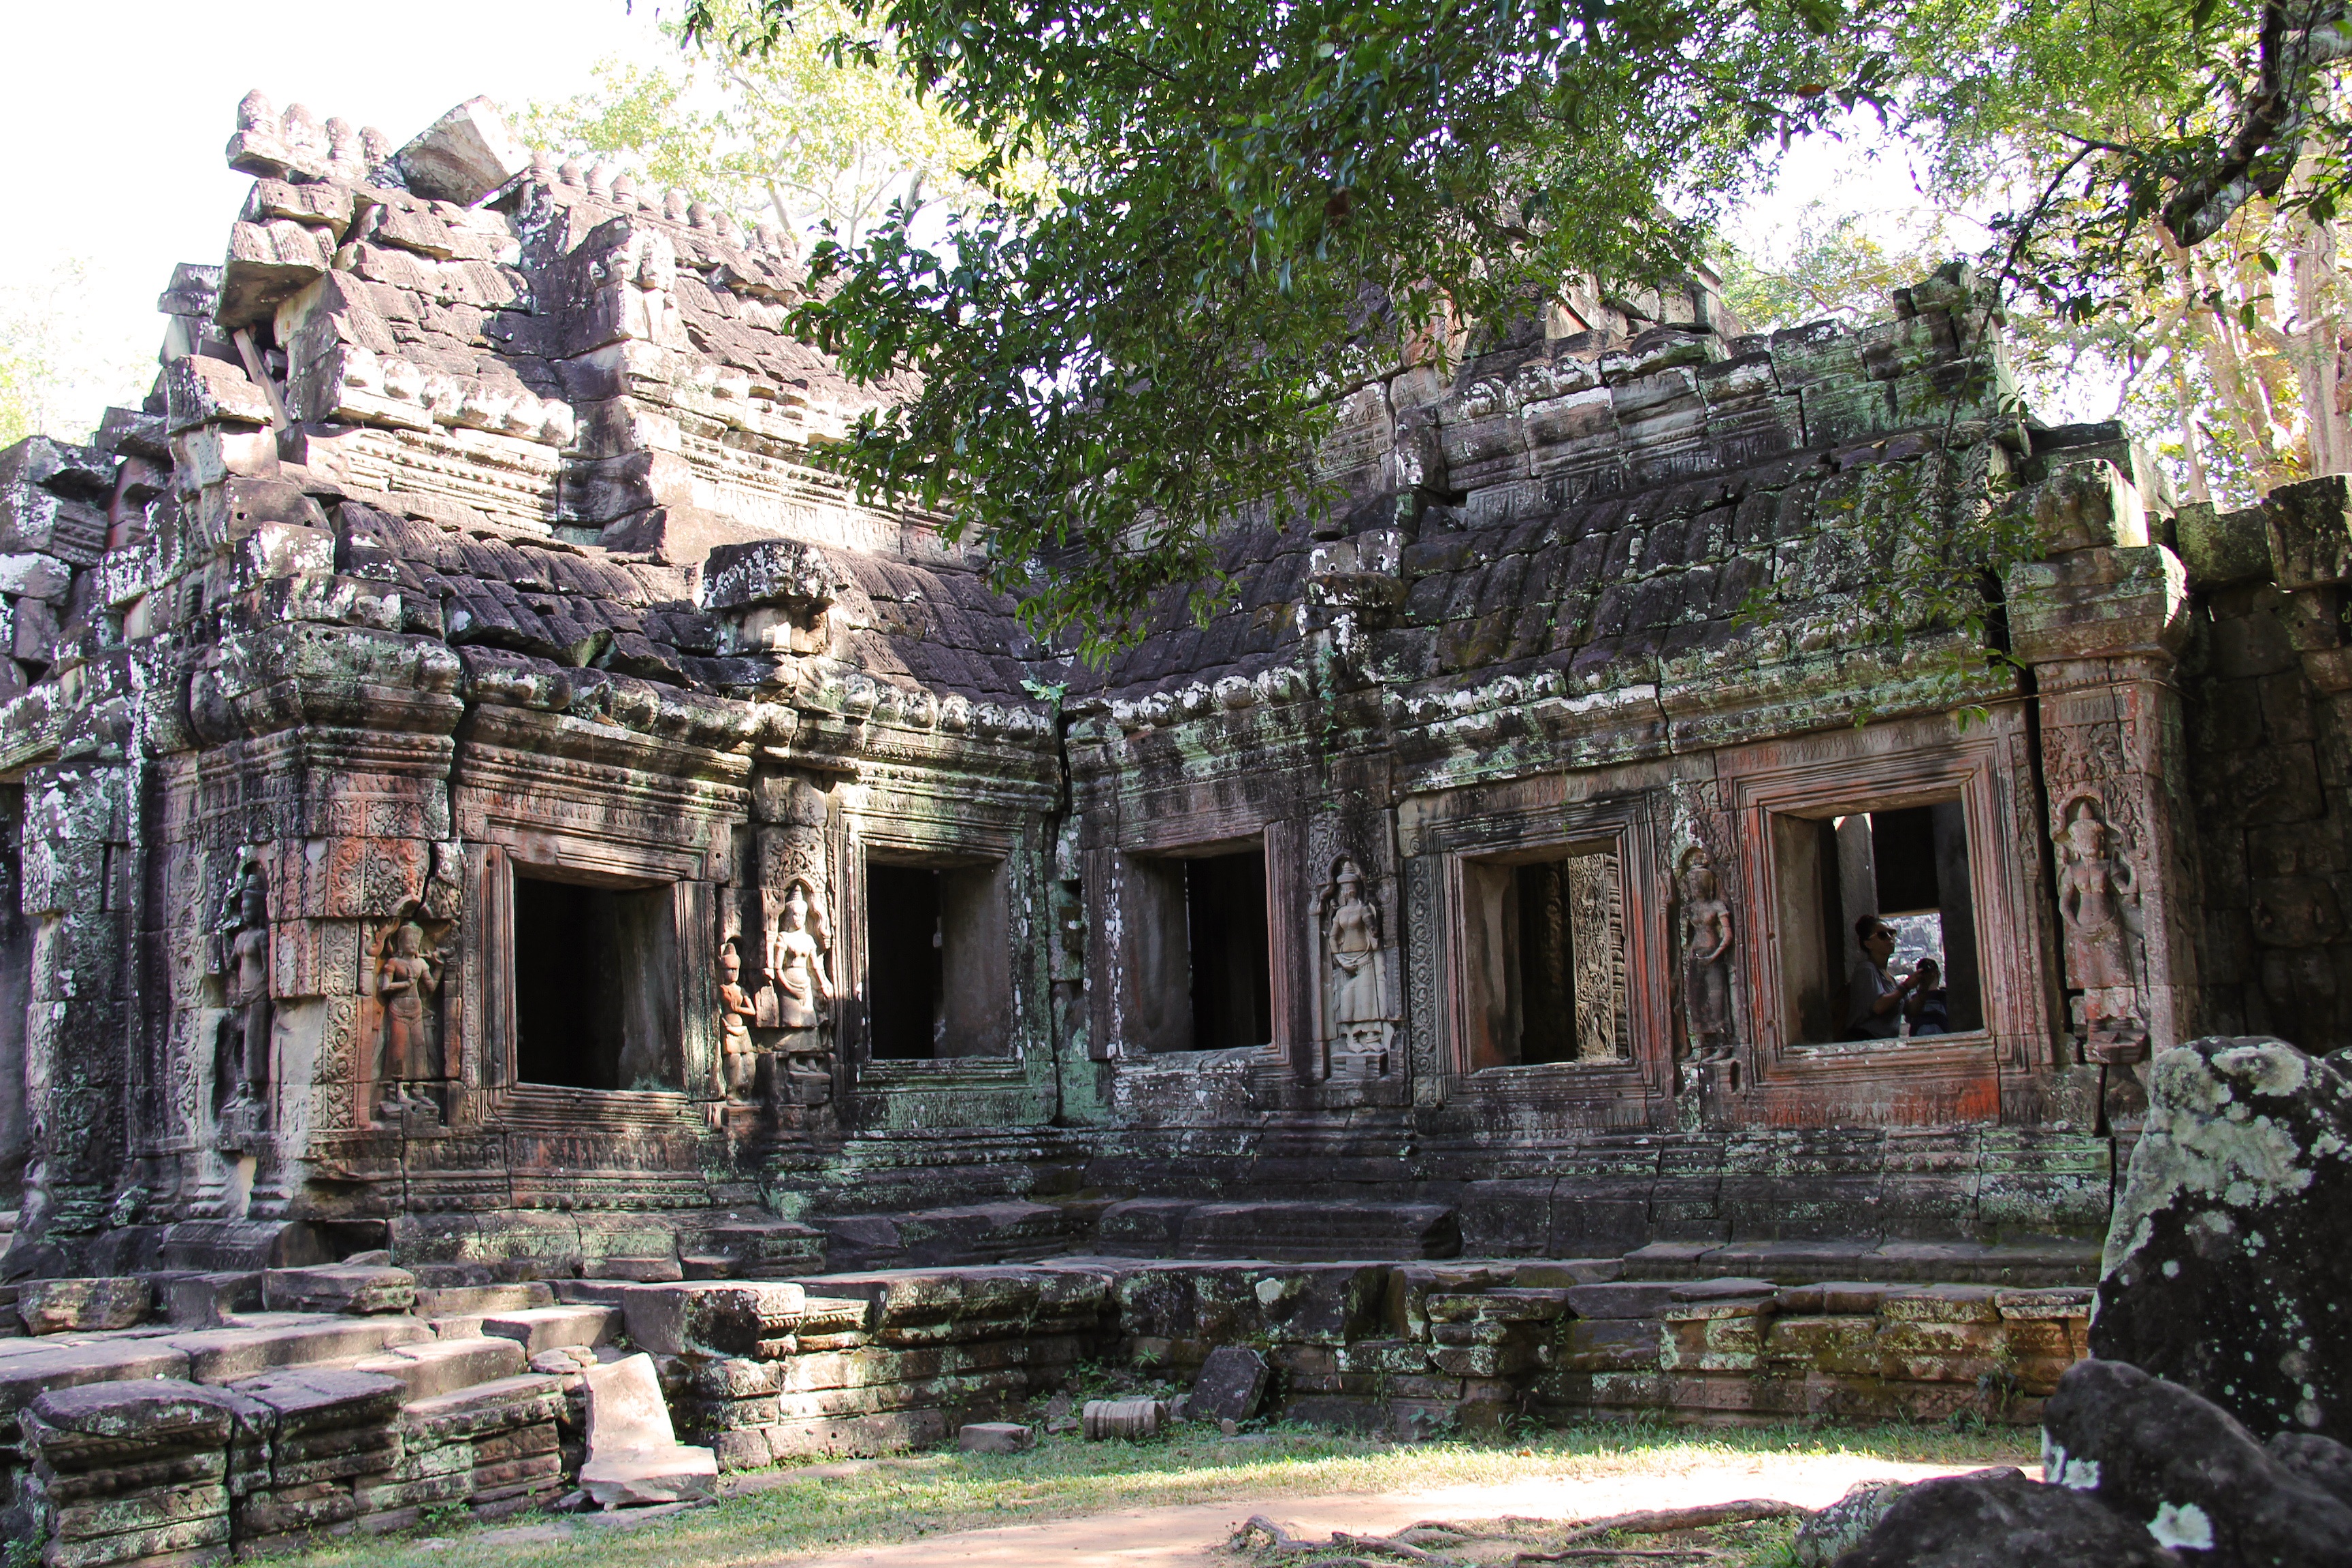
architecture, antique, mansion, building, old, stone, tourist, travel, buddhism, religion, asia, ancient, ruin, tourism, place of worship, temple, ruins, cambodia, monastery, shrine, beautiful, heritage, unesco, estate, angkor wat, wat, angkor, khmer, siem reap, archaeological site, hindu temple, historic site, ancient history, banteay kdei